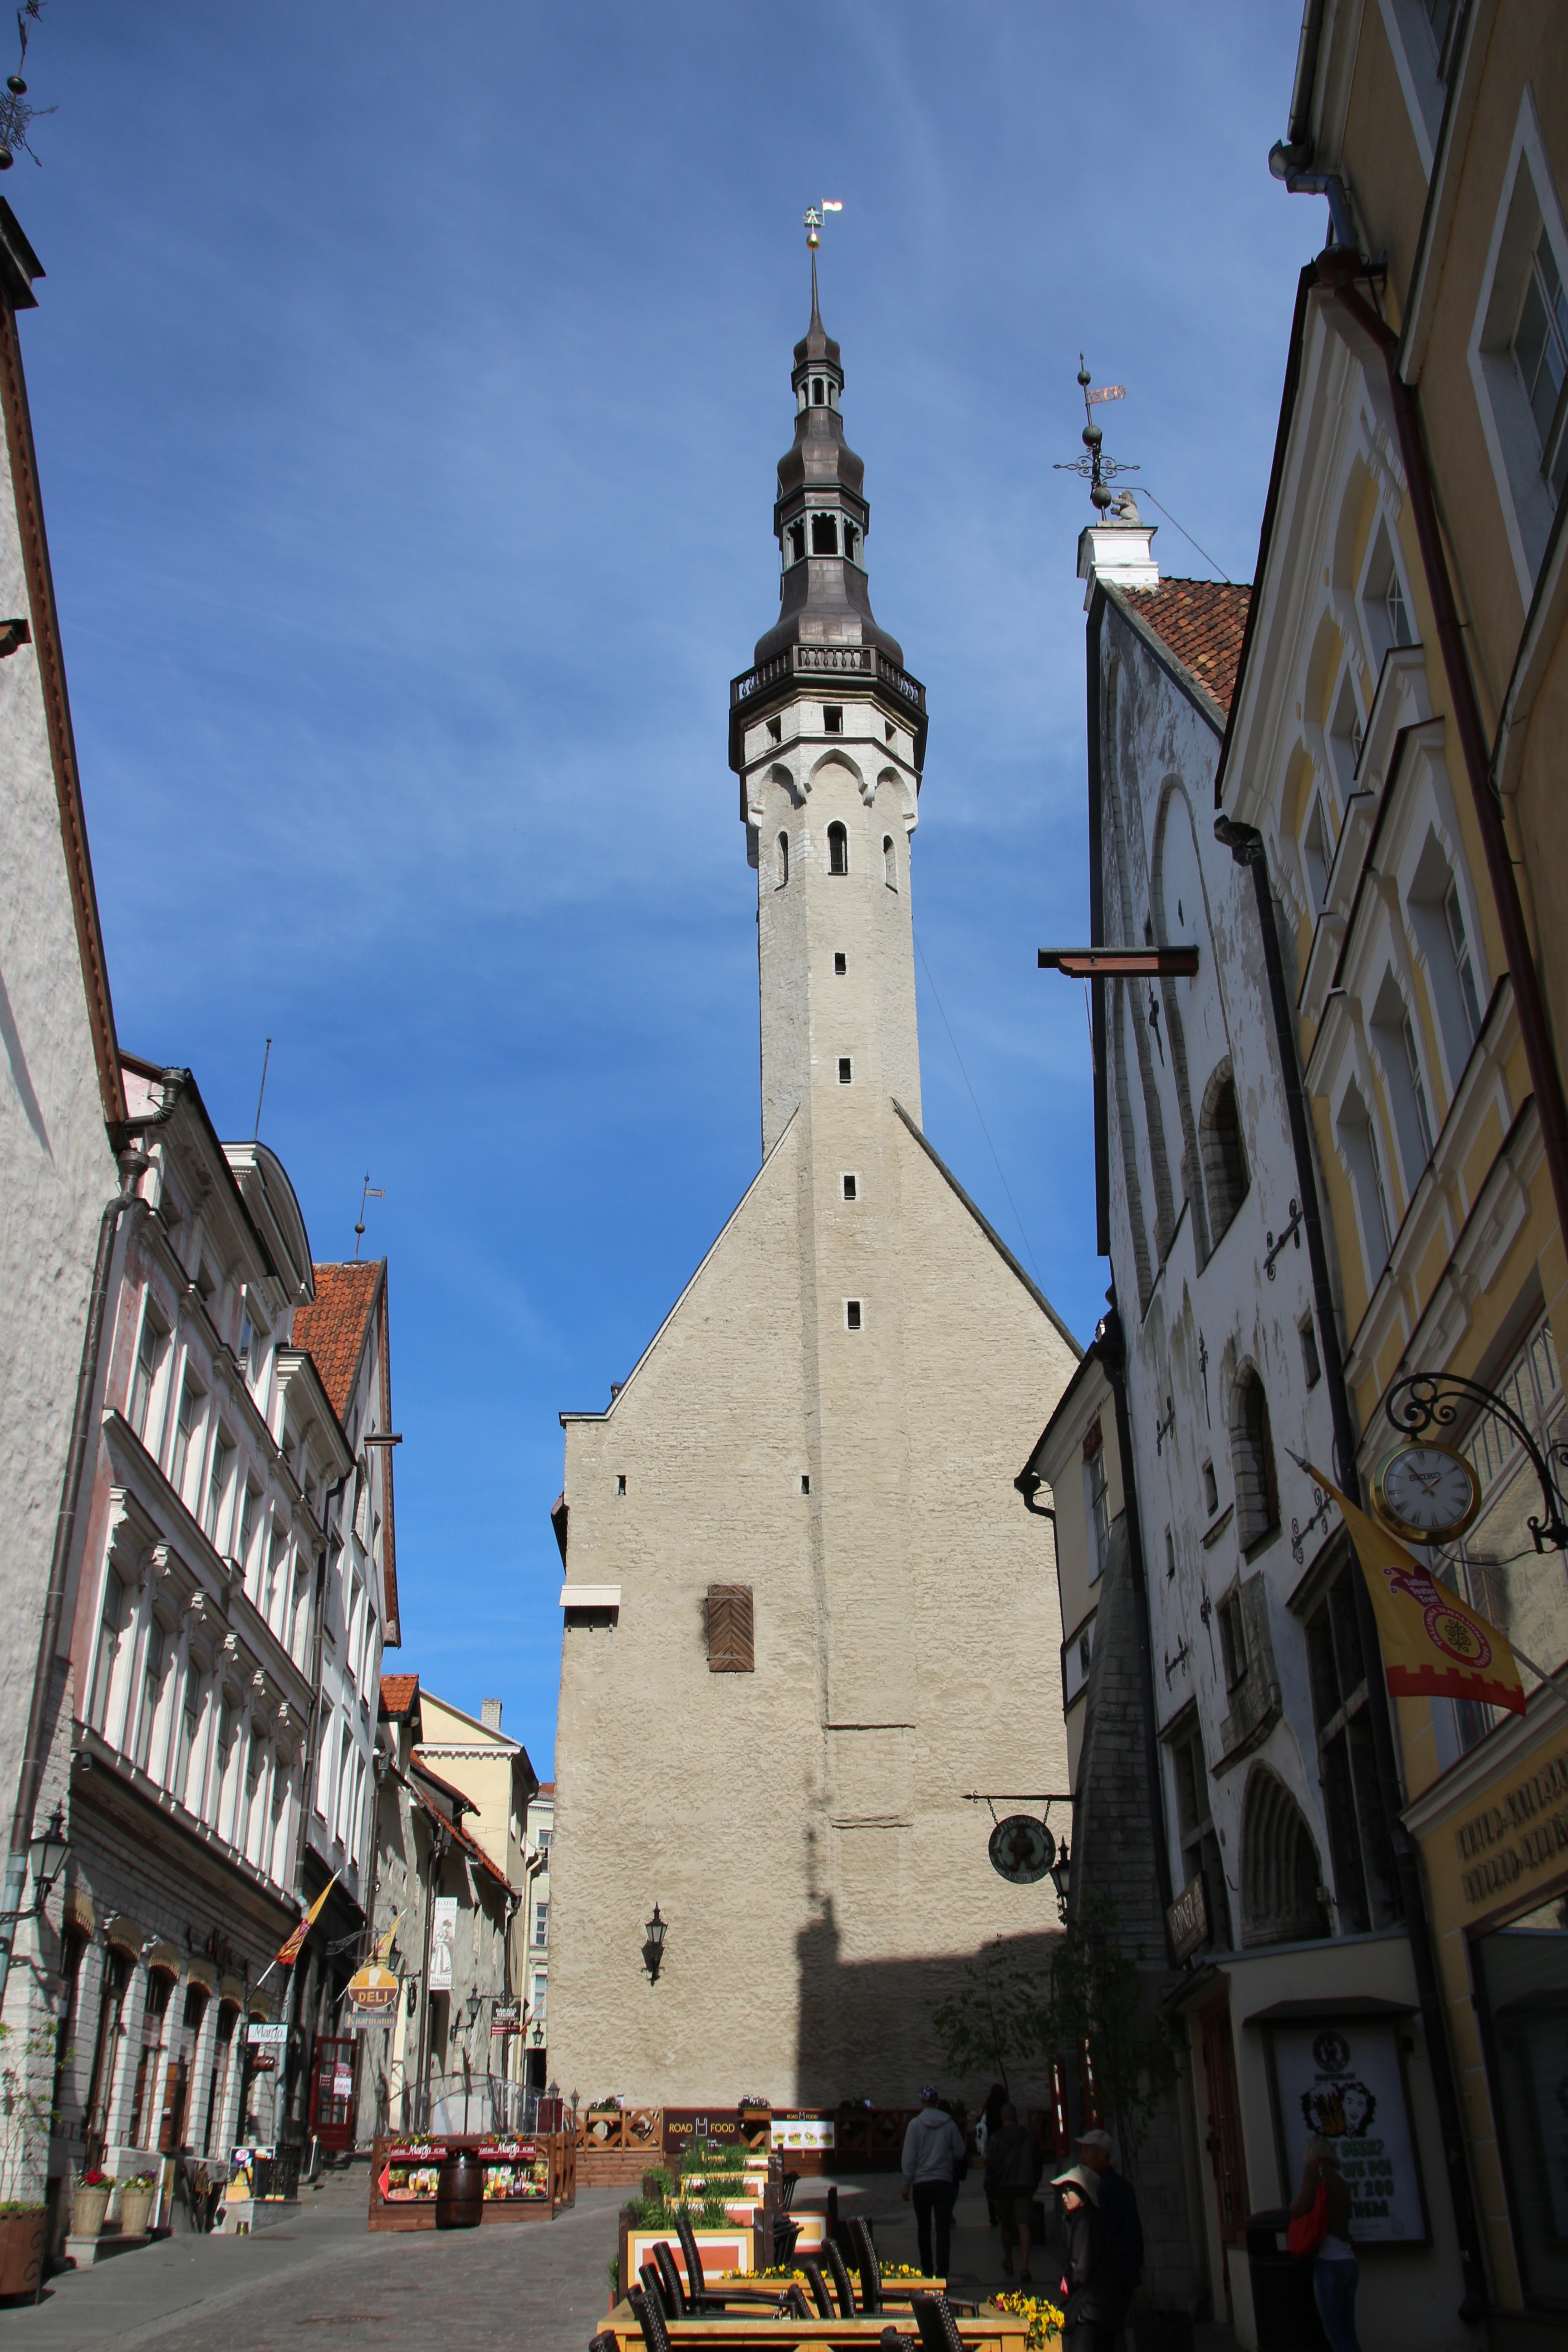
architecture, road, street, town, city, cityscape, downtown, tower, landmark, church, cathedral, tourism, place of worship, bell tower, old town, spire, steeple, town square, estonia, human settlement